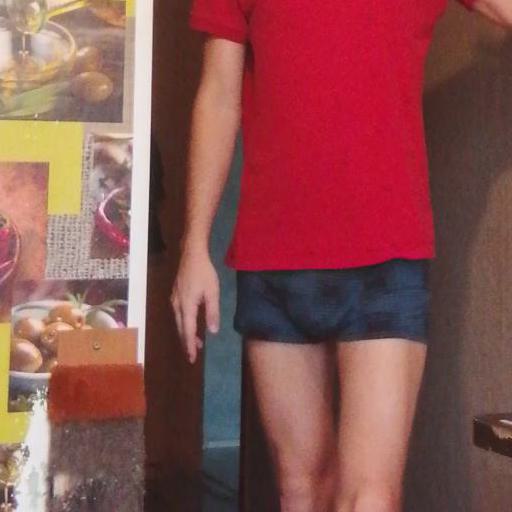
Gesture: no_gesture